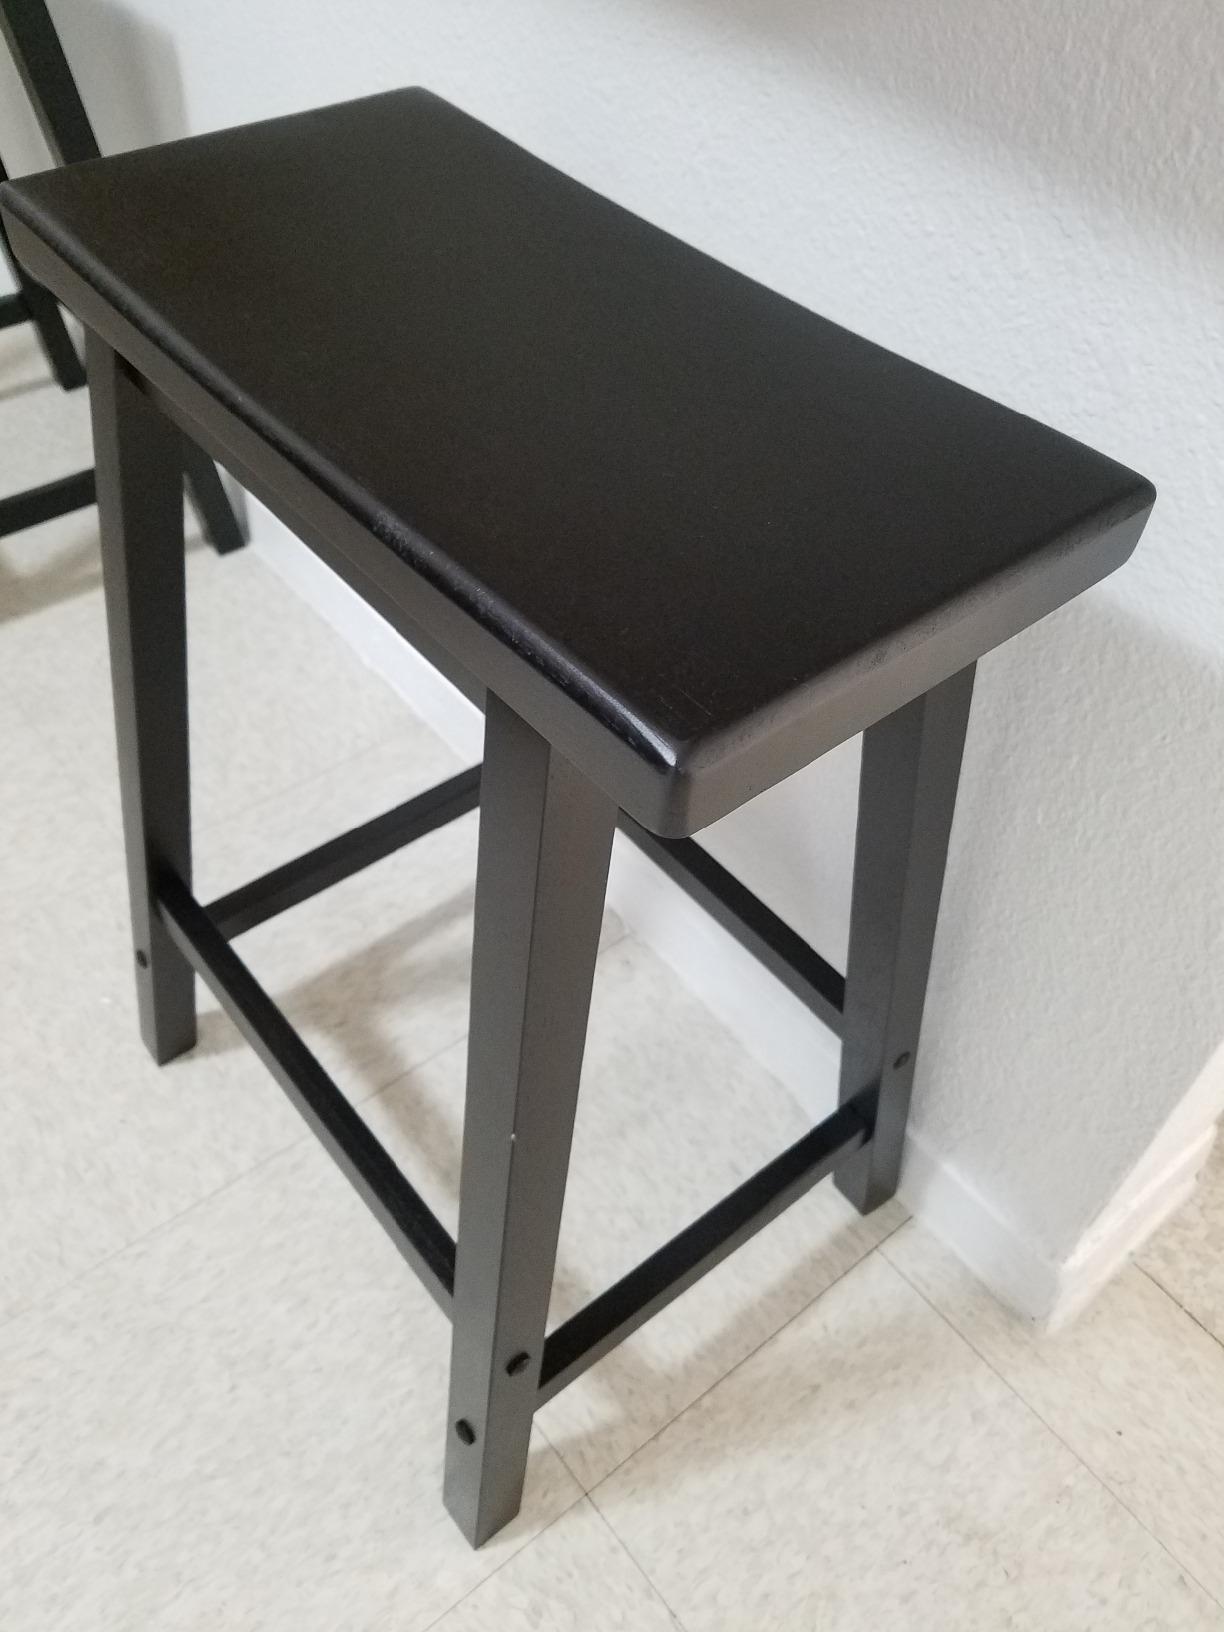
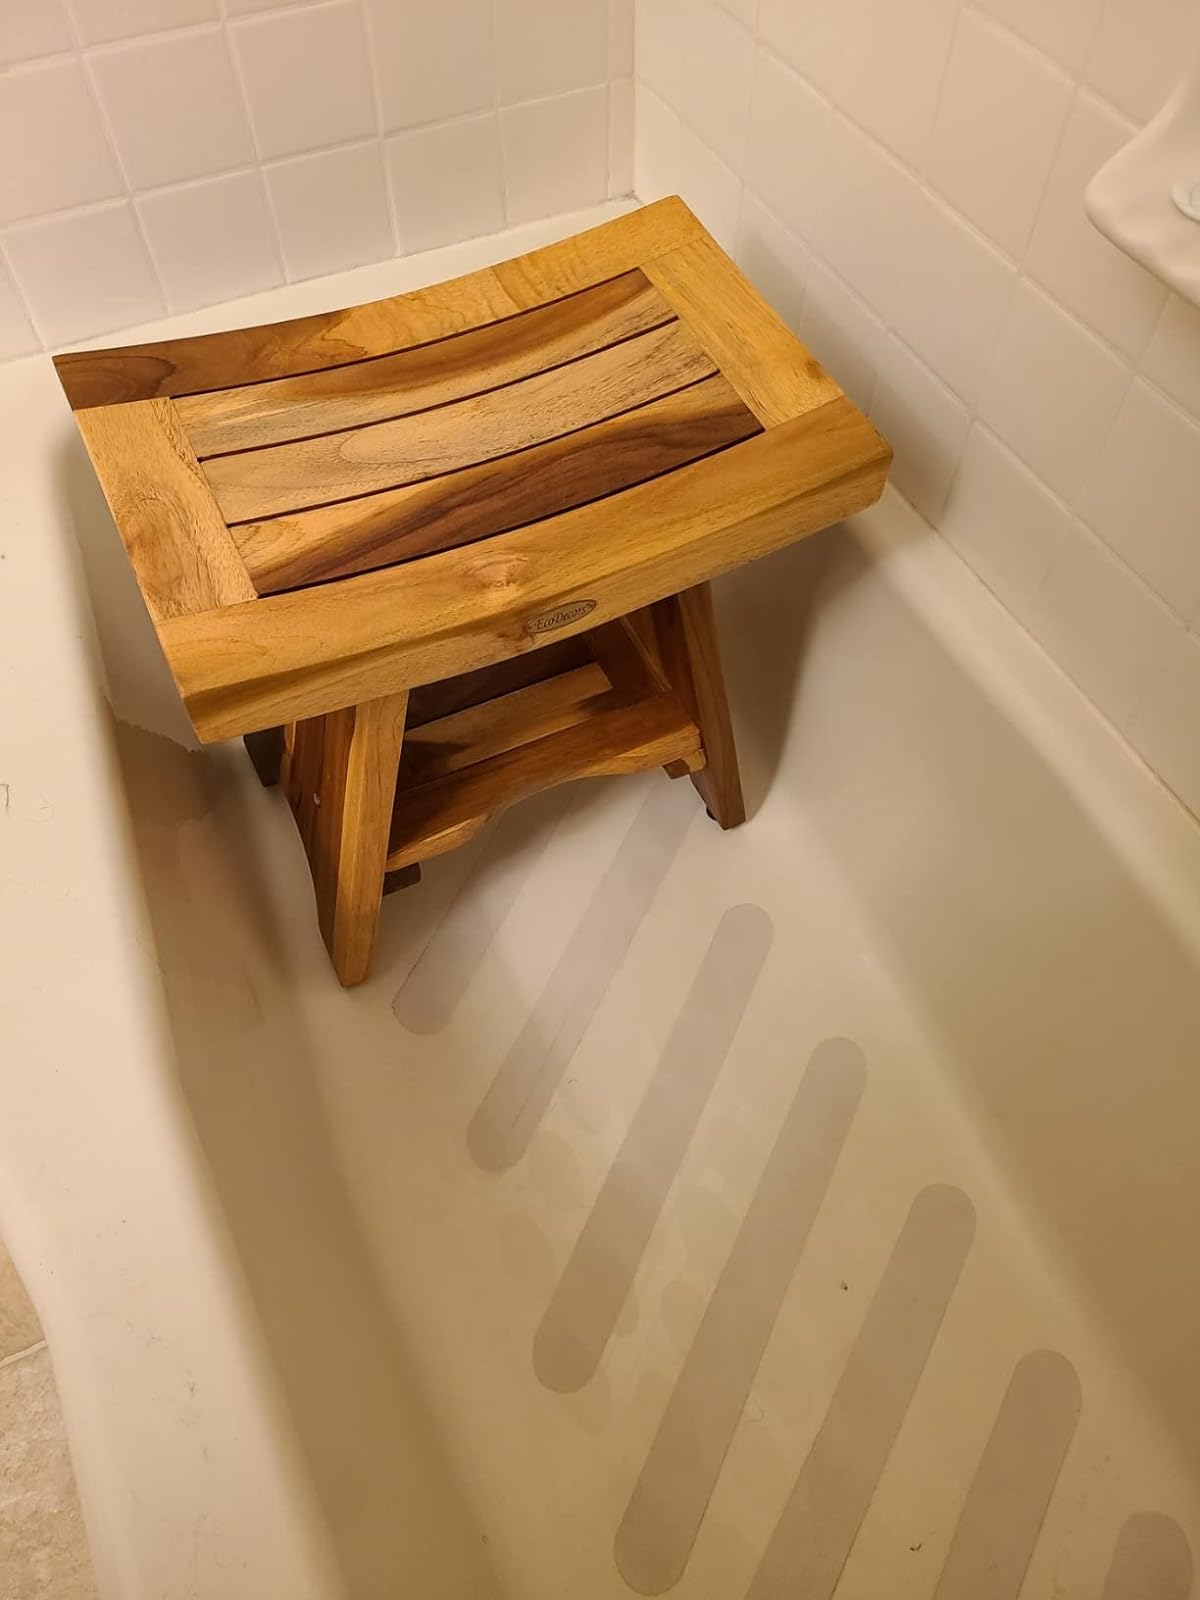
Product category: stool
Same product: no